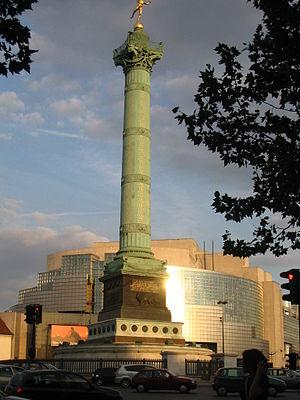
La liste ci-après présente les salles d'opéra dans le monde, qu'il s'agisse d'édifices dédiés